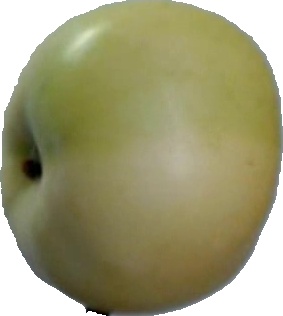
Label: apple_6